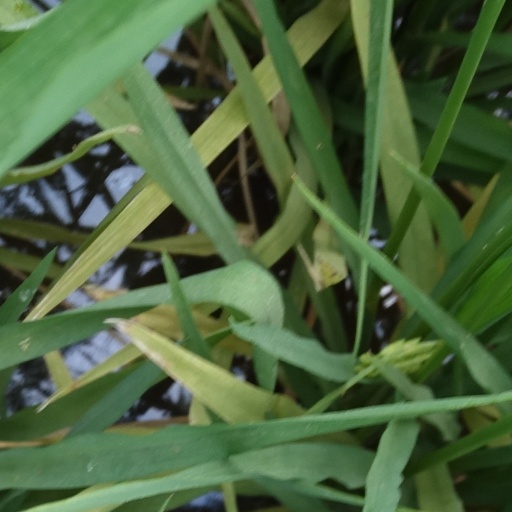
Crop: rice